Joel Santana

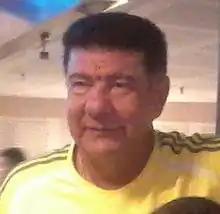

Joel Natalino Santana (born 25 December 1955) is a Brazilian football coach and former player. He was recently in charge of Vasco da Gama in 2014.